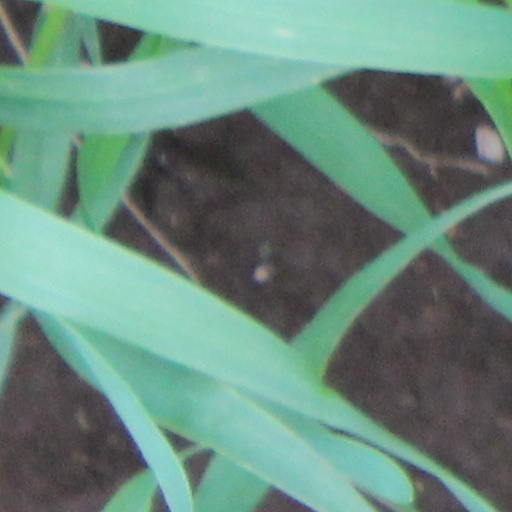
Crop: wheat